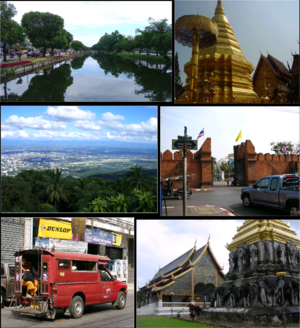
Chiang Mai
Chiang Mai er Thailands næststørste by med 132.634 indbyggere. Byen, der ligger ca. 700 km nord for Bangkok, er den vigtigste by i Nordthailand. Oprindeligt var Chiang Mai hovedstaden i Lanna-kongeriget, men blev siden indlemmet i Siam.